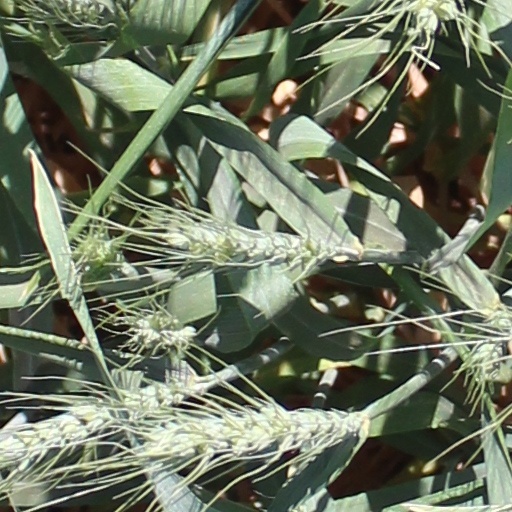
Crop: wheat